Rosalia (festival)

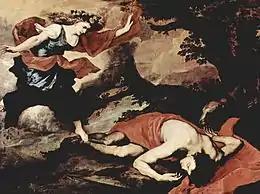
Venus wearing a crown of roses over the body of Adonis, in the "Venus and Adonis" (1637) of José de Ribera

Classical mythology preserves a number of stories in which blood and flowers are linked in divine metamorphosis. When Adonis, beloved of Aphrodite, was killed by a boar during a hunt, his blood produced a flower. A central myth of the Roman rites of Cybele is the self-castration of her consort Attis, from whose blood a violet-colored flower sprang. In the Gnostic text "On the Origin of the World", possibly dating to the early 4th century, the rose was the first flower to come into being, created from the virgin blood of Psyche ("Soul") after she united sexually with Eros. In the 4th-century poem "Cupid Crucified" by the Gallo-Roman poet Ausonius, the god Cupid (the Roman equivalent of Eros) is tortured in the underworld by goddesses disappointed in love, and the blood from his wounds causes roses to grow.